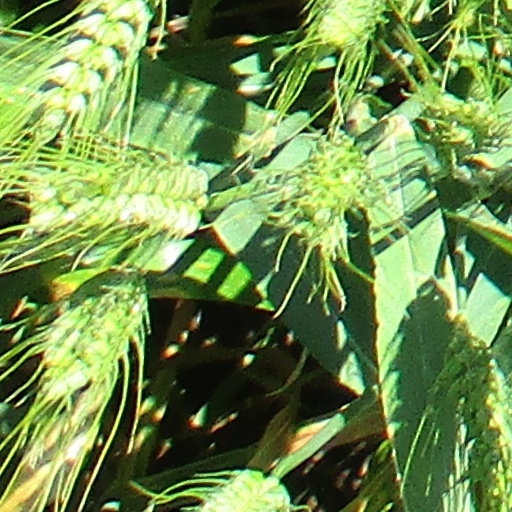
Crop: wheat